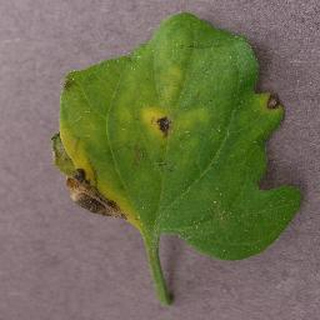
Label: tomato_septoria_leaf_spot